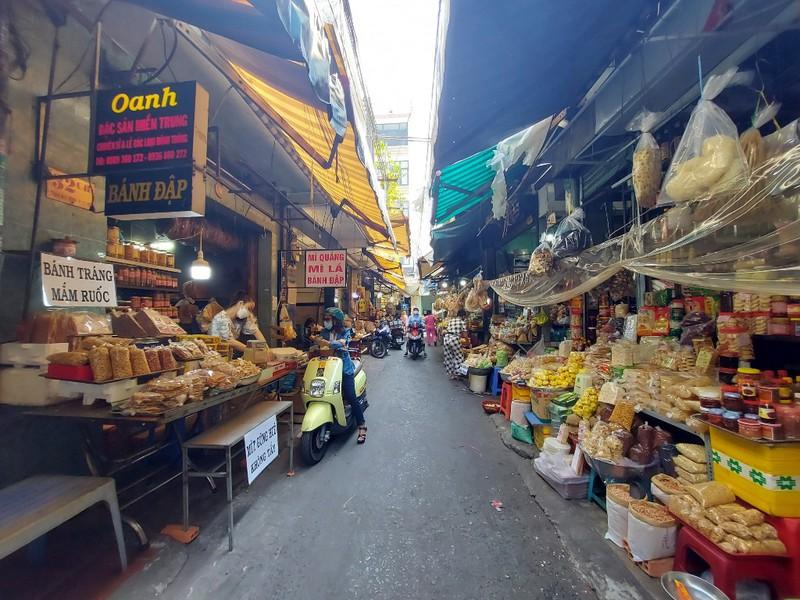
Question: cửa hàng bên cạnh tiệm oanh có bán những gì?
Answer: mì quảng, mì lá và bánh đập